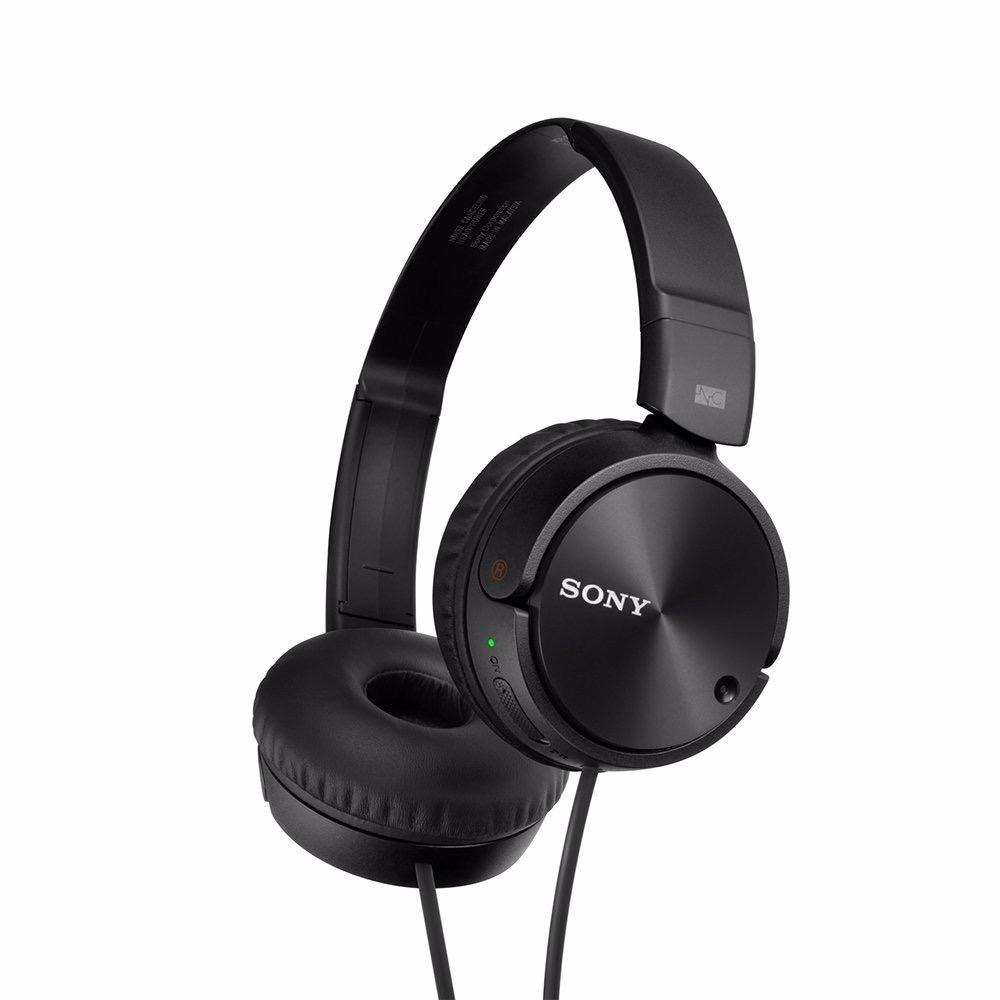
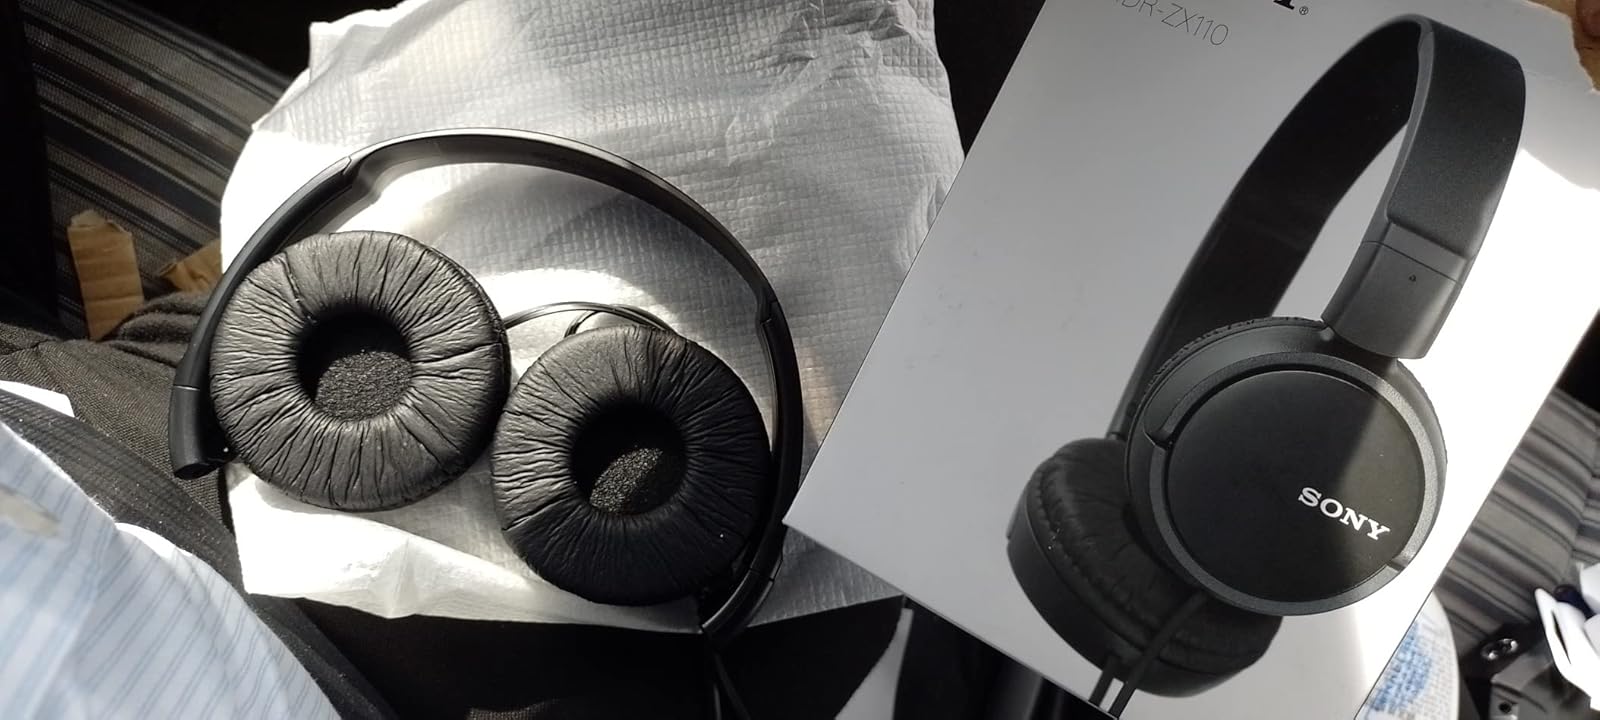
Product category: headphones
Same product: yes